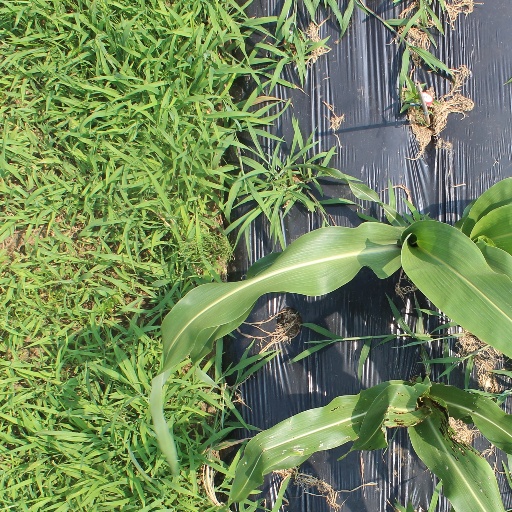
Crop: sorghum